The Last Ones Shall Be First

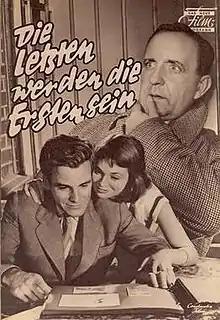
Film poster

The Last Ones Shall Be First is a 1957 West German crime film directed by Rolf Hansen and starring O.E. Hasse, Ulla Jacobsson and Maximilian Schell. It is based on the short play "The First and the Last" by John Galsworthy which had previously been adapted into a British film "21 Days". It was entered into the 7th Berlin International Film Festival. It was shot at the Spandau Studios in Berlin and on location in Hamburg. The film's sets were designed by the art directors Kurt Herlth and Robert Herlth.